Dylan Thomas

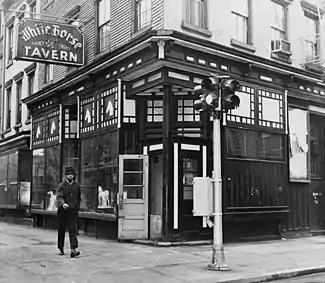
On the corner of a block is a building with large glass fronts on both sides; a sign displaying the tavern's name shines brightly above in red neon.

Although Thomas had previously written for the BBC, it was a minor and intermittent source of income. In 1943, he wrote and recorded a 15-minute talk titled "Reminiscences of Childhood" for the Welsh BBC. In December 1944, he recorded "Quite Early One Morning" (produced by Aneirin Talfan Davies, again for the Welsh BBC) but when Davies offered it for national broadcast BBC London turned it down. On 31 August 1945, the BBC Home Service broadcast "Quite Early One Morning" and, in the three years beginning in October 1945, Thomas made over a hundred broadcasts for the corporation. Thomas was employed not only for his poetry readings, but for discussions and critiques.